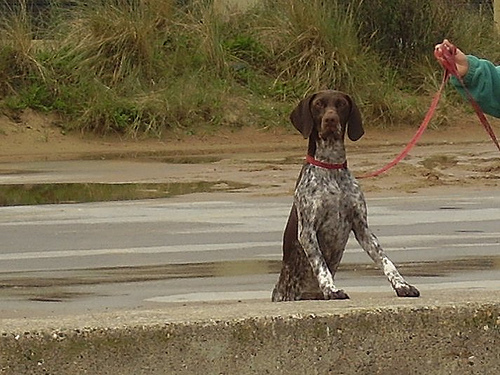
Breed: german shorthaired